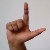
The image shows a hand gesture representing the letter 'L' in Indian Sign Language.